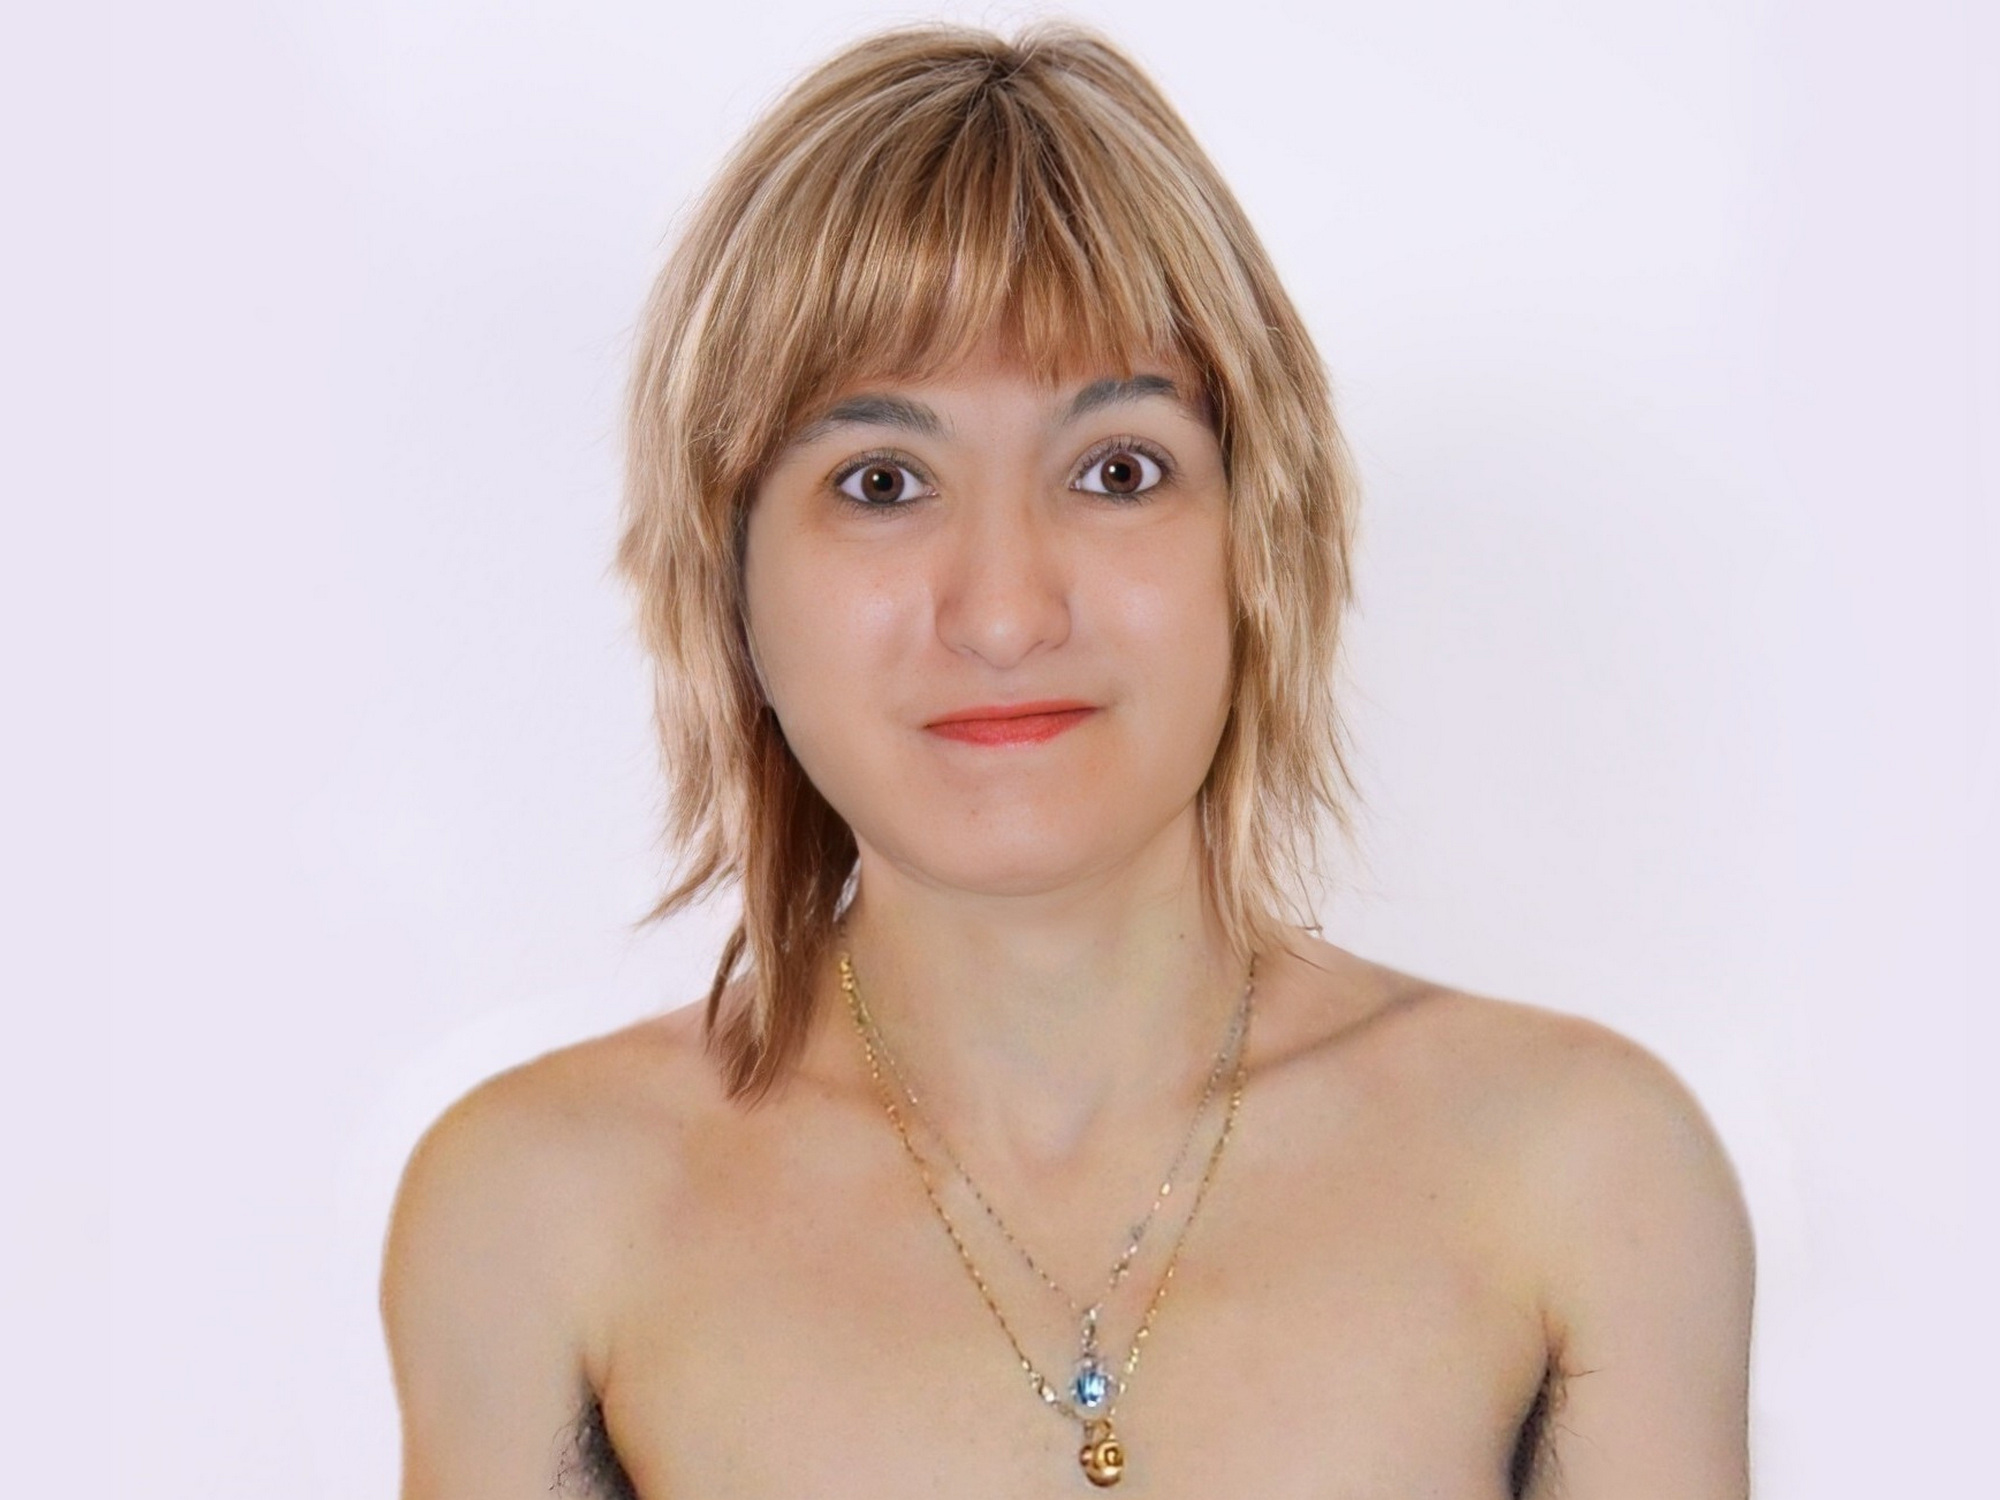
portrait, woman, smile, hair, look, eye, face, forehead, nose, cheek, joint, skin, head, lip, chin, hairstyle, eyebrow, shoulder, eyelash, muscle, neck, jaw, iris, flash photography, layered hair, bangs, chest, Material property, black hair, Step cutting, jewellery, long hair, body jewelry, brown hair, necklace, throat, fashion accessory, makeover, hair coloring, bob cut, portrait photography, surfer hair, crop, feathered hair, flesh